Extinction symbol

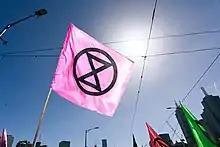
Flag with the extinction symbol

The extinction symbol represents the threat of holocene extinction on Earth; a circle represents the planet and a stylised hourglass is a warning that time is running out for many species. The symbol dates to at least 2012 and has been attributed to anonymous East London artist Goldfrog ESP. The symbol has been called "this generation's peace sign". It is used by environmental protesters, and has been incorporated in works by artists and designers such as Banksy. In 2019, the Victoria and Albert Museum acquired a digital copy of the symbol, and other artifacts featuring the symbol, for its permanent collection.